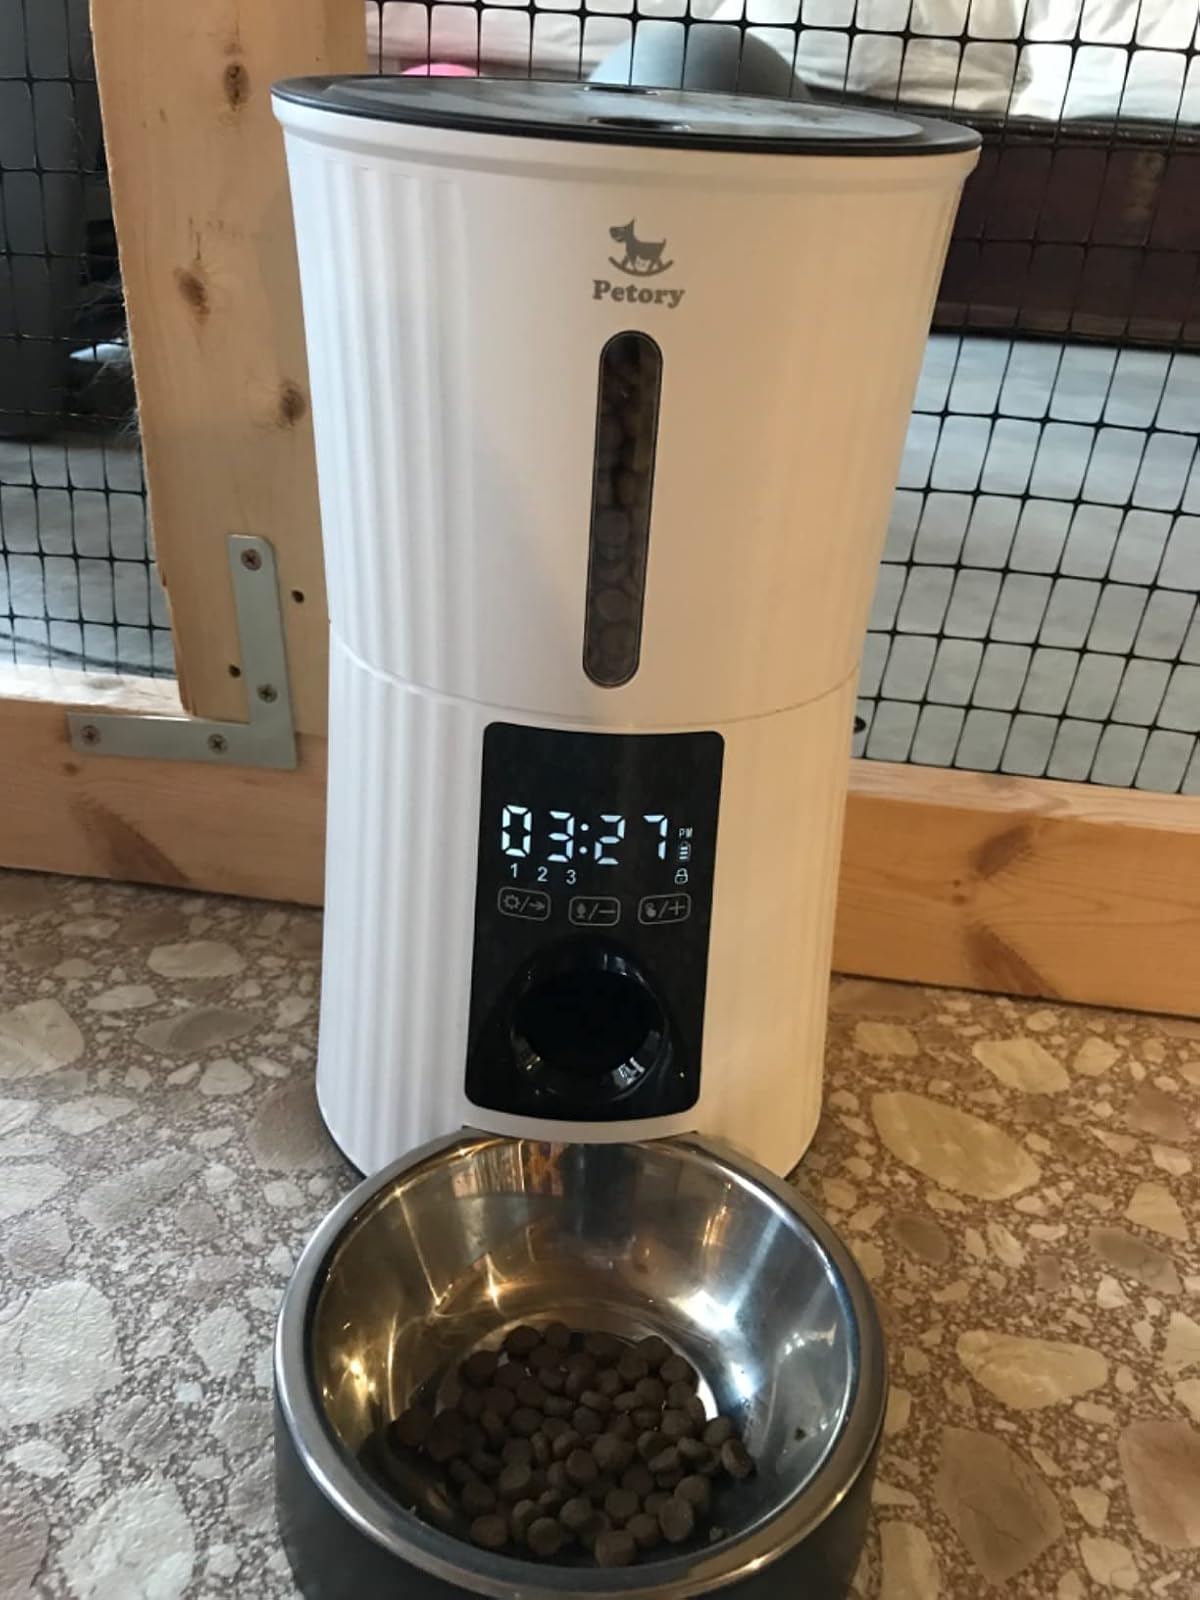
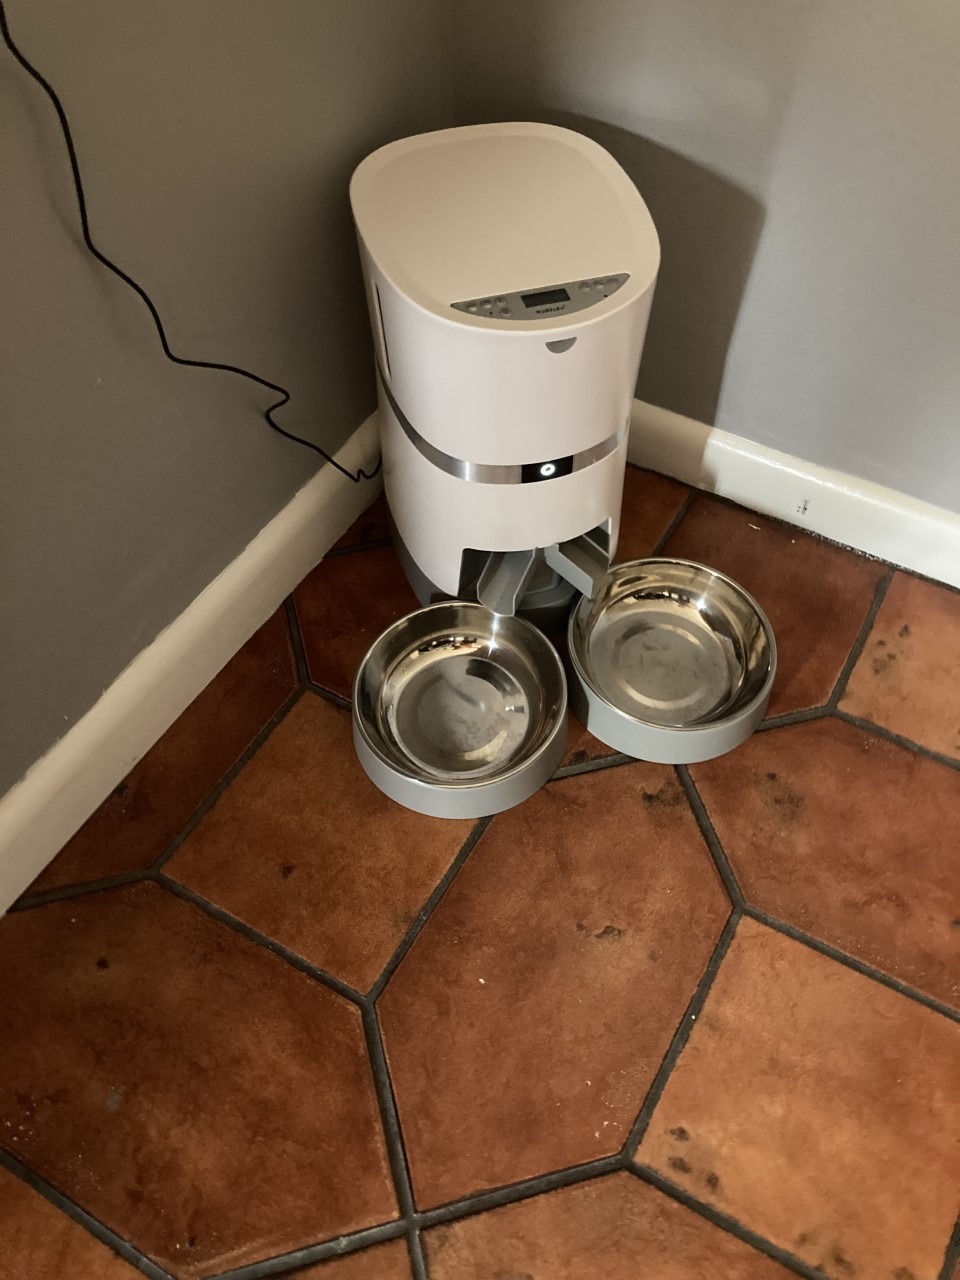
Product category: items_feeder
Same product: no